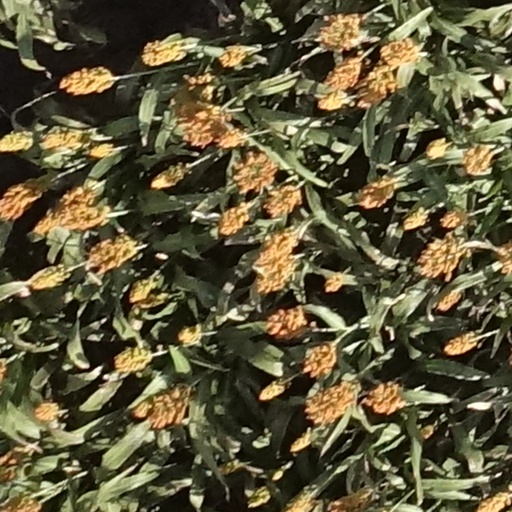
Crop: sorghum